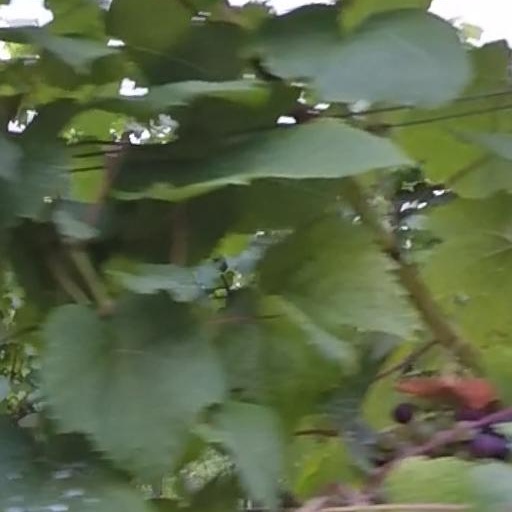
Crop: grape